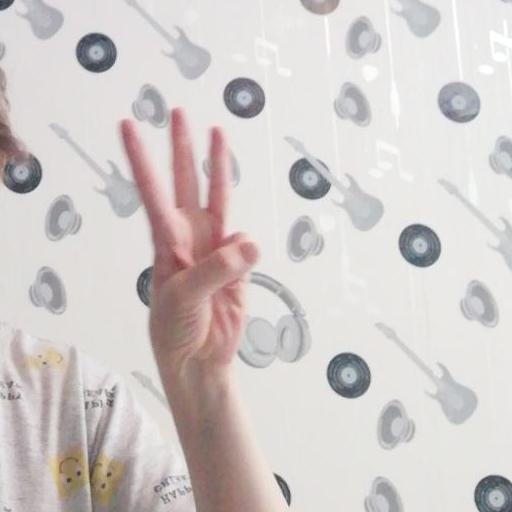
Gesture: three